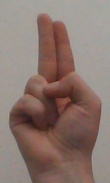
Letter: taa